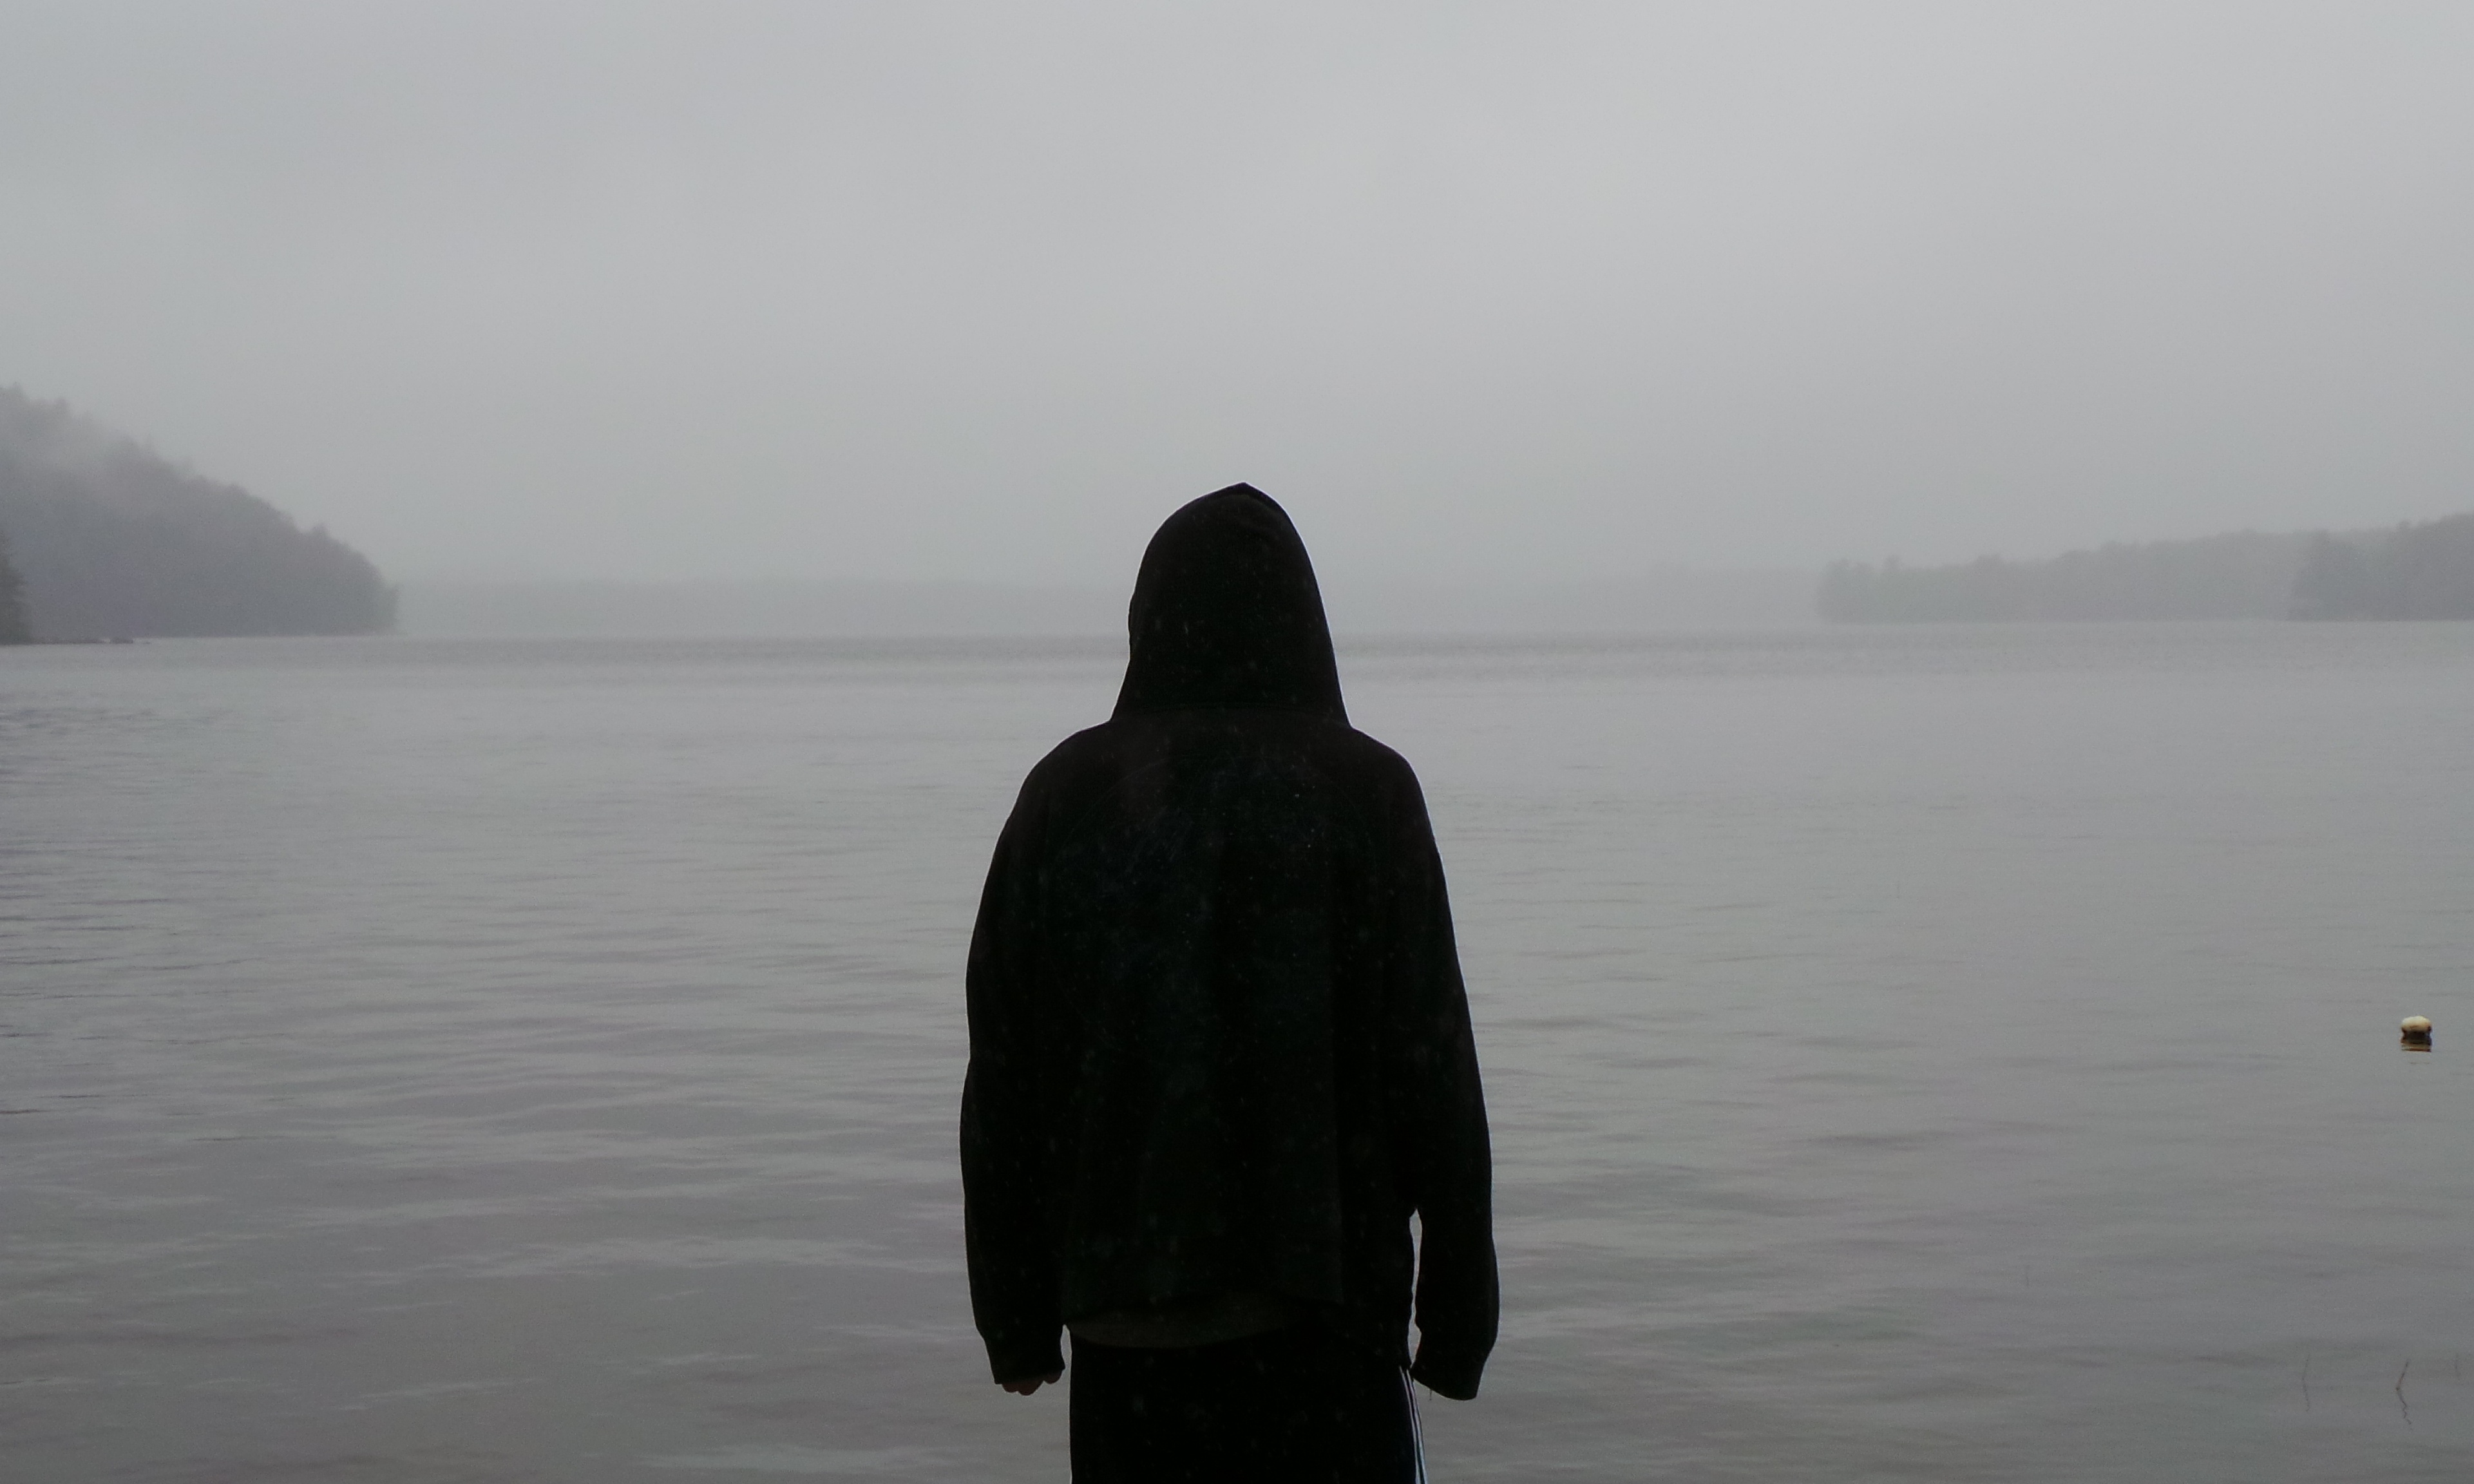
sea, snow, fog, mist, morning, lake, dawn, dusk, ice, reflection, weather, haze, atmospheric phenomenon